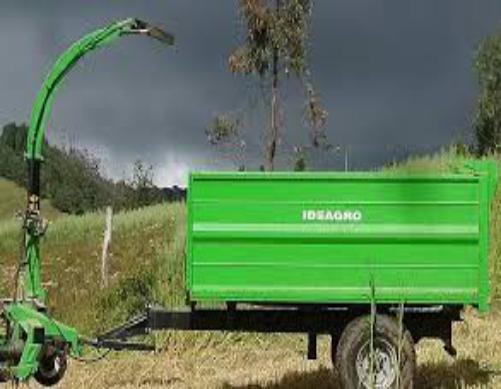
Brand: ideagro
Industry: Transportation